Blood-borne disease

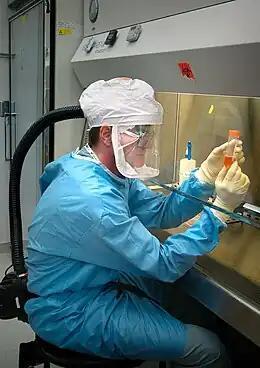
Test

Follow standard precautions to help prevent the spread of blood-borne pathogens and other diseases whenever there is a risk of exposure to blood or other bodily fluids. Standard precautions include maintaining personal hygiene and using personal protective equipment (PPE), engineering controls, and work practice controls among others. Always avoid contact with blood and other bodily fluids. Wear disposable gloves when providing care, particularly if you may come into contact with blood or bodily fluids. Dispose of gloves properly and change gloves when providing care to a new patient. Use needles with safety devices to help prevent needlestick injury and exposure to blood-borne pathogens. It is also recommended healthcare workers who come often in contact with contaminated material should get vaccinated against hepatitis B. A hierarchy of controls can help to prevent environmental and occupational exposures and subsequent diseases. These include: